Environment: lab
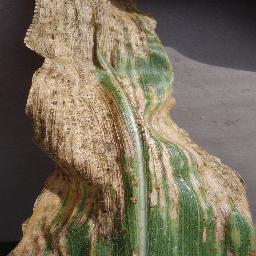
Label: gray_leaf_spot